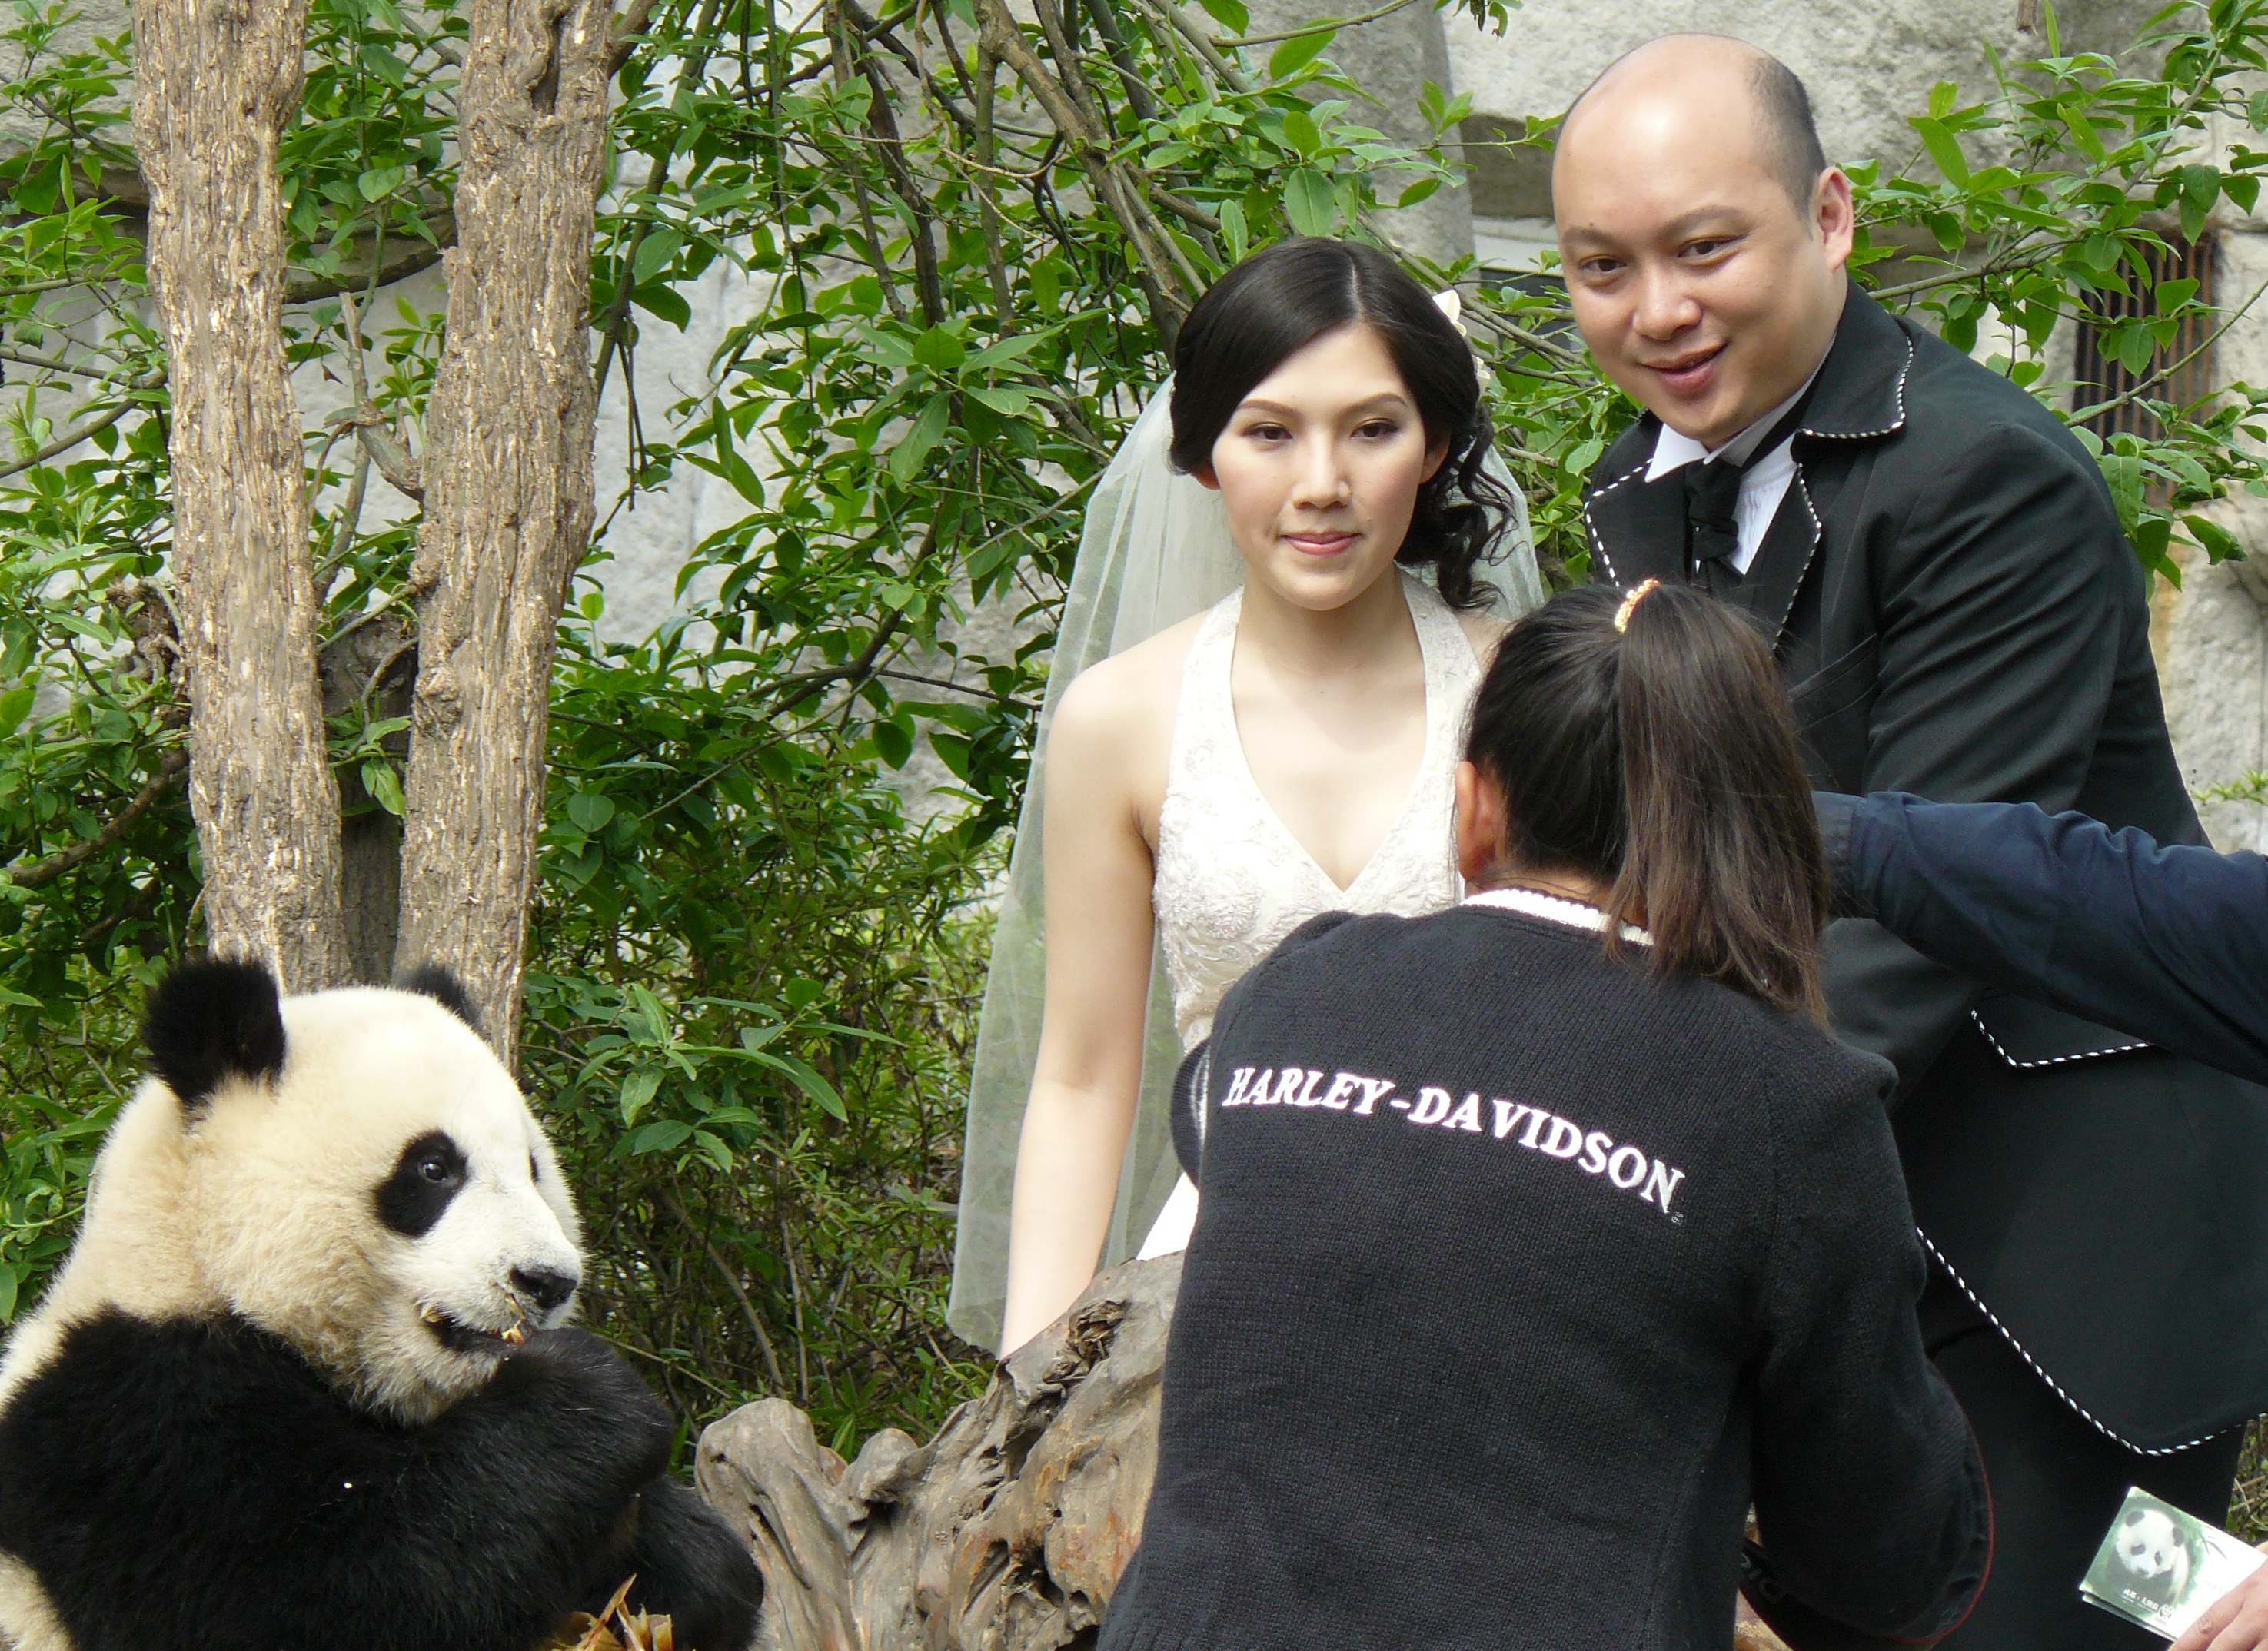
wedding, panda, bear, adaptation, fur, tree, zoo, carnivore, photography, wildlife, family